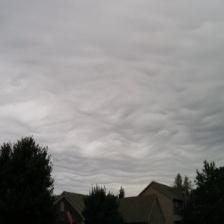
Cloud type: Stratus